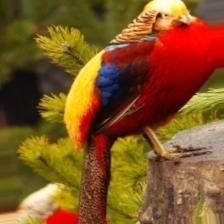
Species: GOLDEN PHEASANT
Scientific name: CHRYSOLOPHUS PICTUS